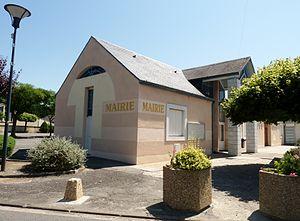
Ousse, France
Ousse est une commune française située dans le département des Pyrénées-Atlantiques, en région Nouvelle-Aquitaine.